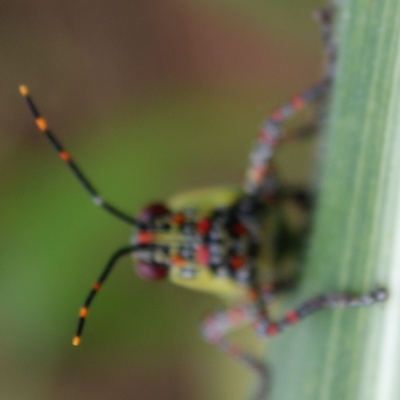
Crop: Maize
Condition: grasshoper